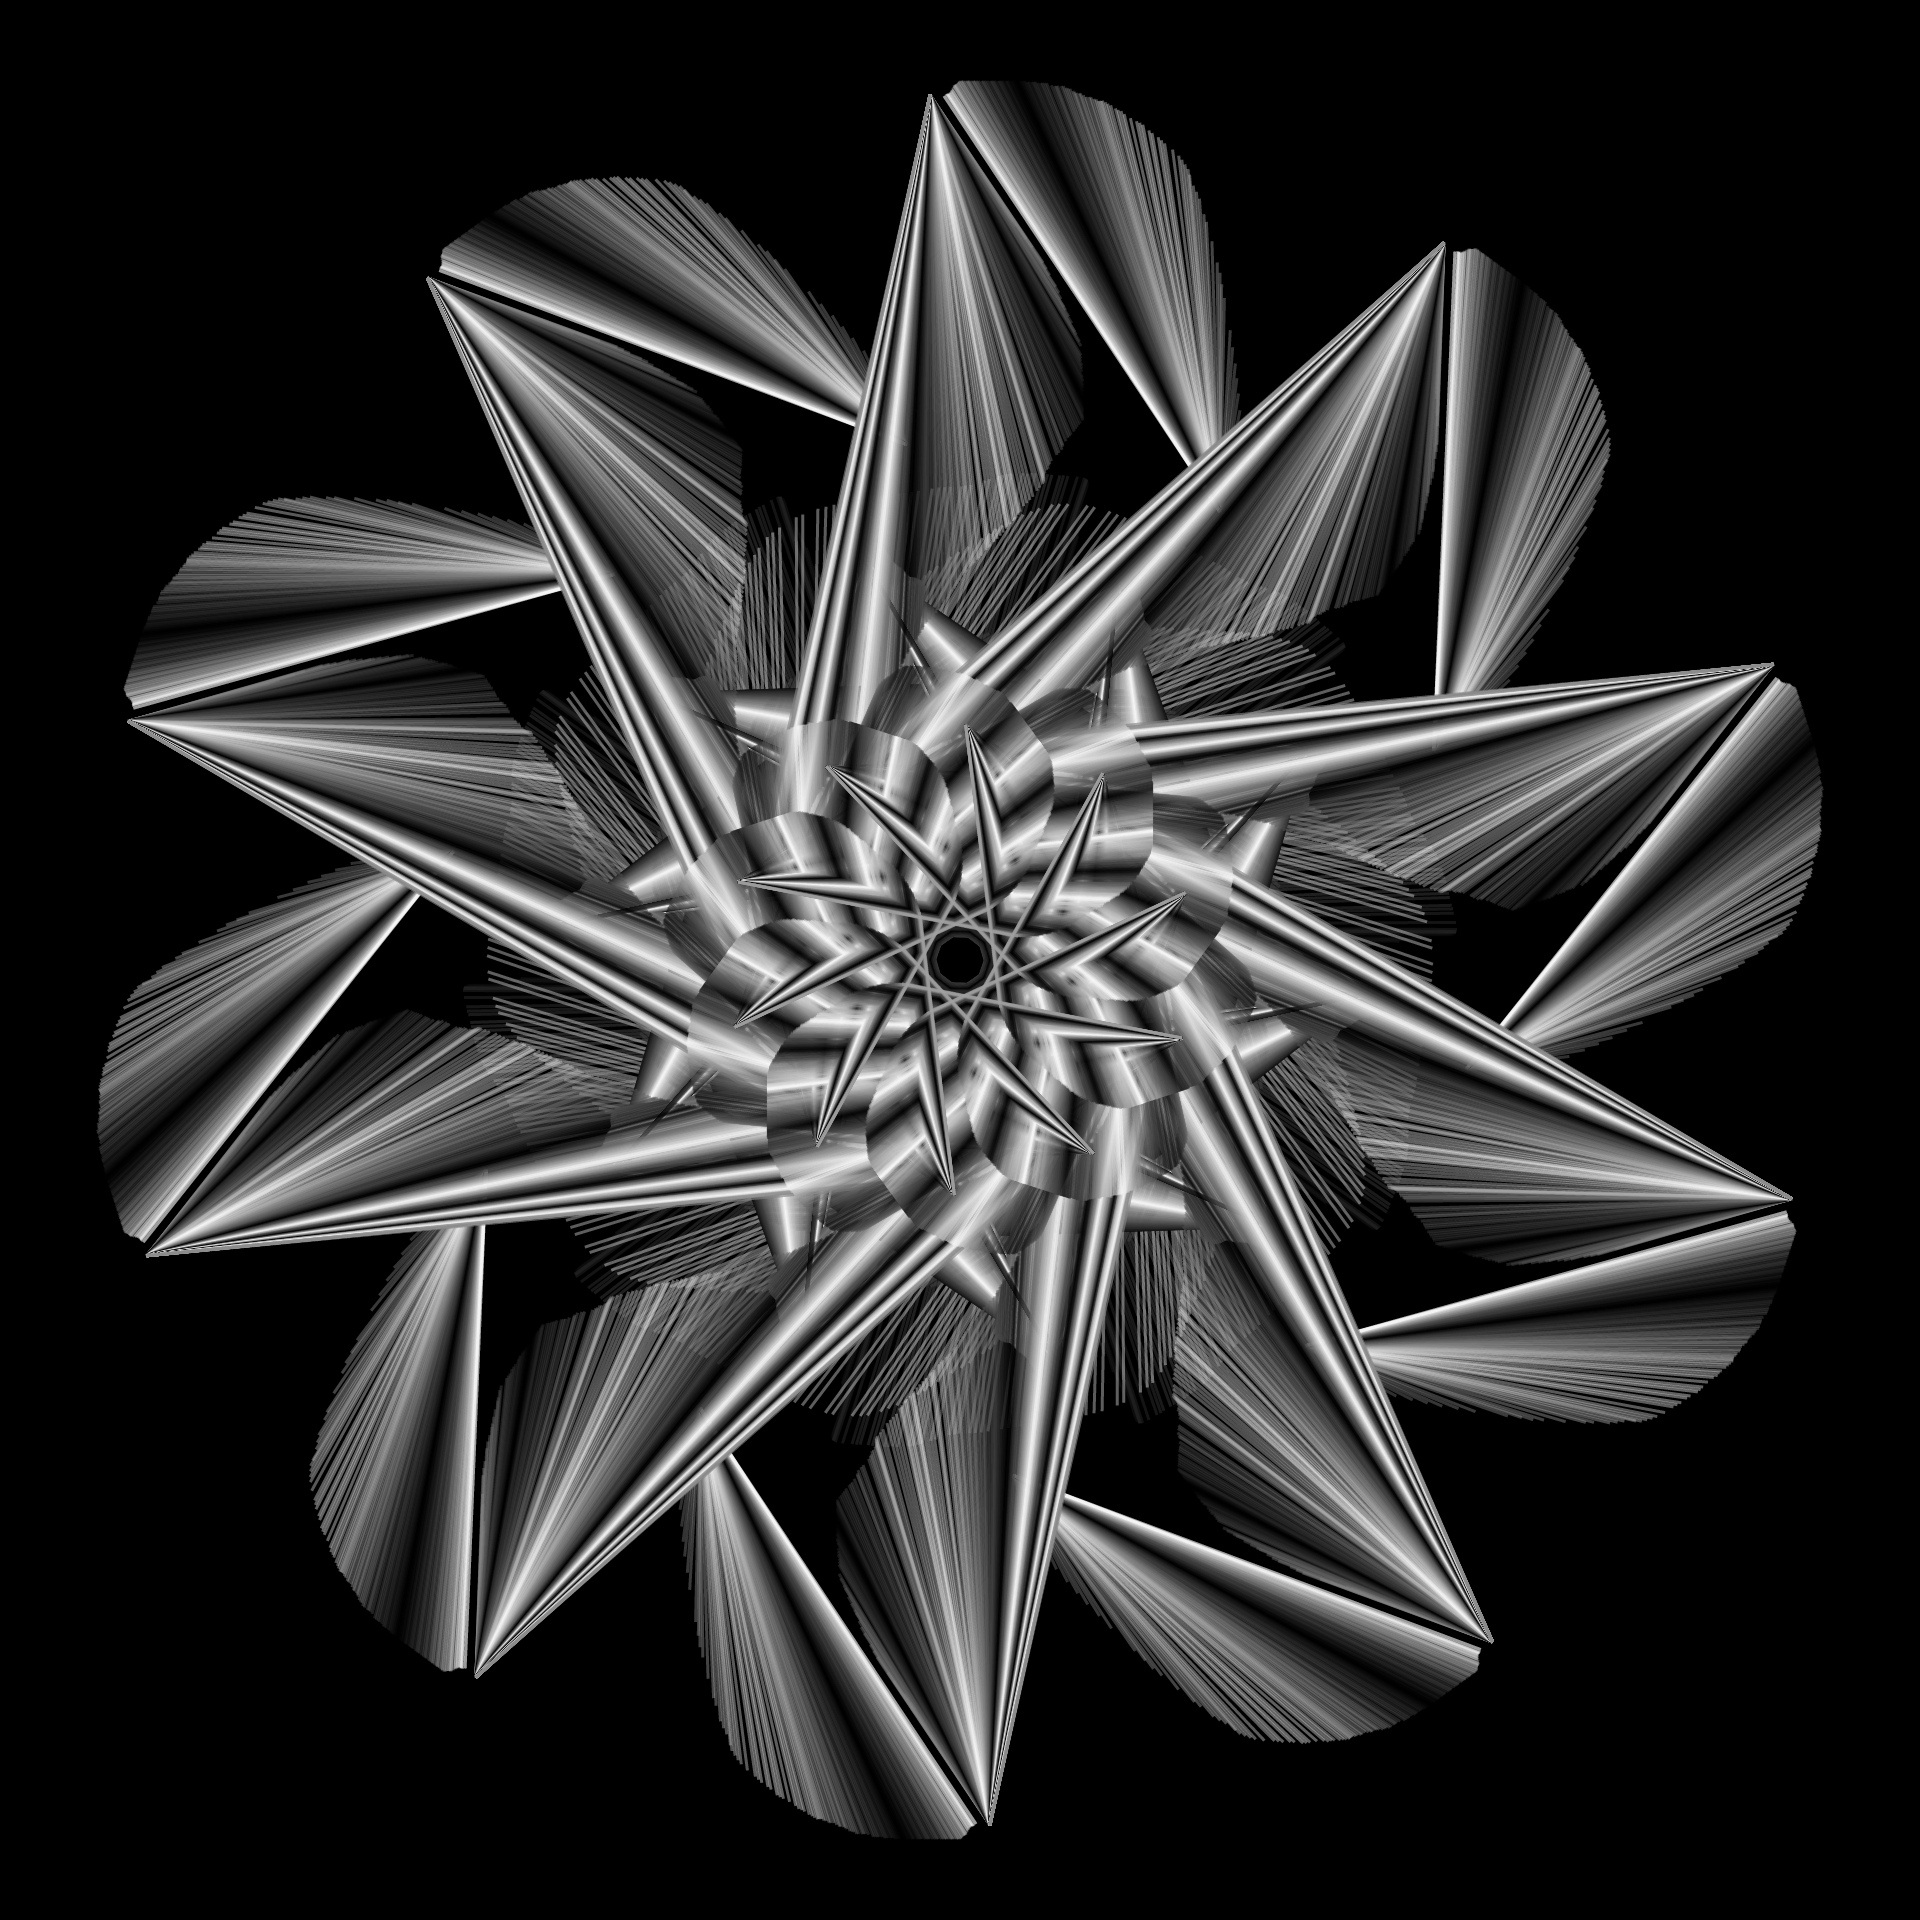
wing, black and white, wheel, star, monochrome, neon, art, psychedelic, sketch, drawing, illustration, symmetry, shape, mandala, artebyspacemandala, monochrome photography, origami paper